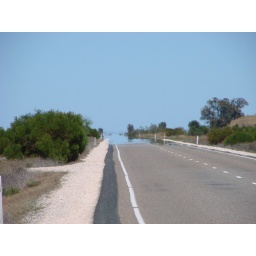
mirror in the endless street